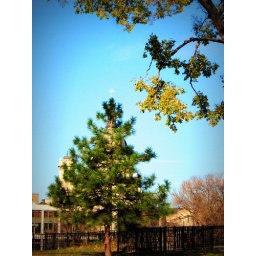
This pine tree has the Basilica of St. Mary in the background and the cross on top of the Basilica appears to be on the pine tree.